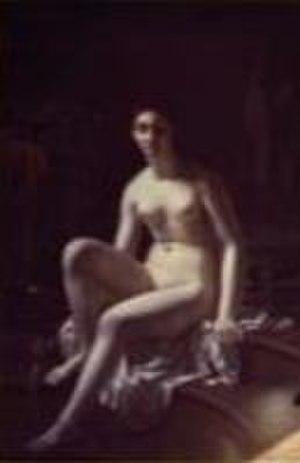
Femme au bain (titre forgé), Alexandre-Romain Honnet, sans date, collection privée
Alexandre-Romain Honnet, nommé parfois Bonnet par erreur ou Honnet de Saint-Romain, né le 4 juillet 1770 à Paris et mort le 1ᵉʳ février 1819 à Clichy, est un élève de l'école des beaux-arts qui a reçu le prix de Rome en peinture. Son travail s'inscrit dans le néo-classicisme.